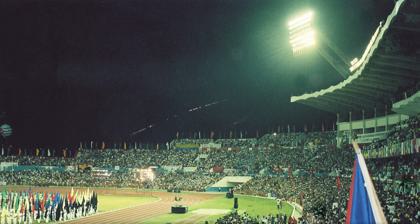
Building: Estadio Panamericano, Havana
Country: Cuba
Year built: 1991
Multi-purpose stadium in Havana, Cuba Estadio Panamericano Location Havana , Cuba Owner Government of Cuba Operator Asociación de Fútbol de Cuba Capacity 34,000 Surface Grass Construction Built 1990 Opened 1991 Renovated 2008 Estadio Panamericano ( Havana's Pan–American Stadium ) is a multi-use stadium located near Cojimar , a city ward of Havana , Cuba . It is used mostly for athletics . History It was first used as the main stadium for the 1991 Pan American Games . The stadium opened August 1, 1991 and is able to hold 34,000. It served as the site of an episode of the American version of Top Gear in 2016. The episode showed the stadium in disrepair and mostly abandoned. Renovations The stadium was renovated in 2008 with an artificial turf replacing the original grass turf. Structure The stadium is surrounded by a park and faces nearby Boca de Cojimar ( Havana Bay ). Seating is mainly open air with a partially covered grandstand to the east side. Surrounding the football field is an oval track. See also Estadio Latinoamericano Estadio Pedro Marrero References